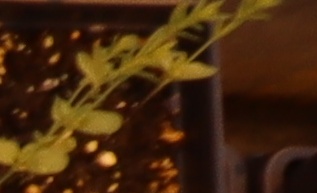
Label: Flax